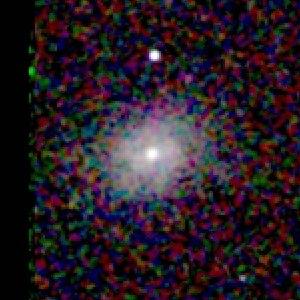
NGC 12 est une galaxie spirale intermédiaire dans la constellation des Poissons à environ 176 millions d'années-lumière de la Voie lactée. Elle a été découverte par l'astronome germano-britannique William Herschel en 1790.